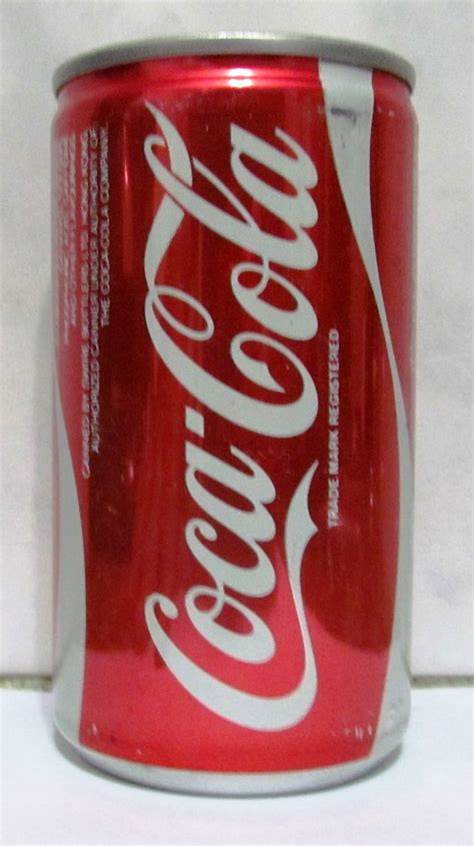
Waste category: metal